Limestone

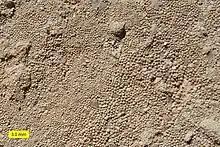
Ooids in limestone of the Carmel Formation (Middle Jurassic) of southwestern Utah.

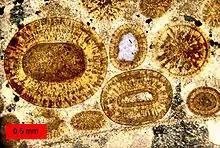
Thin-section view of a Middle Jurassic limestone in southern Utah, U.S. The round grains are ooids; the largest is in diameter. This limestone is an oosparite.

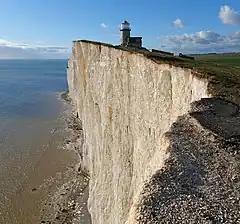
The Beachy Head cliffs are composed of chalk.

Most grains in limestone are skeletal fragments of marine organisms such as coral or foraminifera. These organisms secrete structures made of aragonite or calcite, and leave these structures behind when they die. Other carbonate grains composing limestones are ooids, peloids, and limeclasts (intraclasts and ).